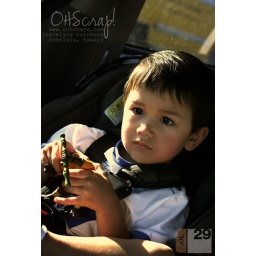
in the car with the monkey from kung fu panda. J calls it the Fu Panda Monkey.